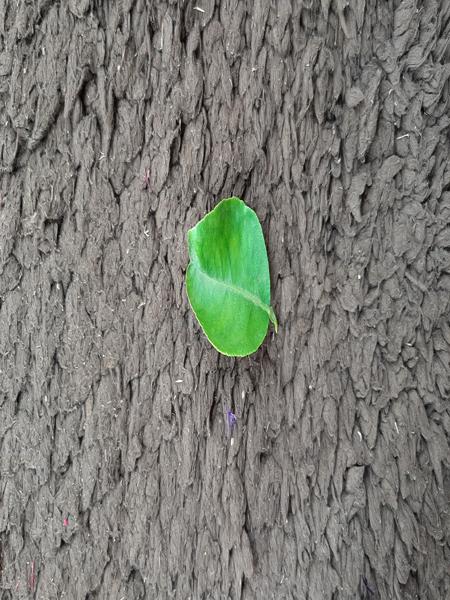
Plant: Lemon